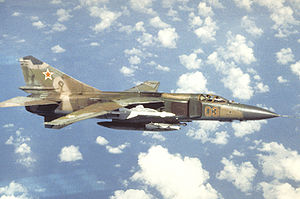
Koreas Folkehær / Arsenal / Luftvåben
Koreas Folkehær er den officielle hær for Den Demokratiske Folkerepublik Korea og verdens 4. største hær.